Ugetsu

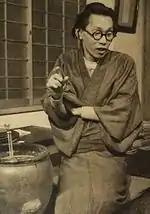
Fumio Hayasaka composed the score.

For the film score, Mizoguchi relied on composer Fumio Hayasaka and the assistant directors, and was not involved in their creative process. Fumio Hayasaka was a strong proponent of using Japanese music in Japanese films, though he incorporated several elements of Western music as well. For "Ugetsu", he employed geza music, common in Kabuki theatre. Additional, uncredited composers were Ichirō Saitō and Tamekichi Mochizuki, whose music was blended with Hayasaka's, and could provide accurate music reflective of the period.